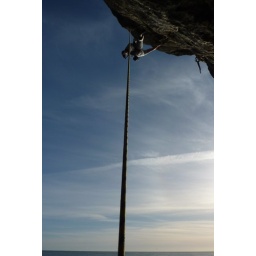
The coast in autumn, steep rock and sunshine, Tim works his new line prior to the lead